Aleda E. Lutz

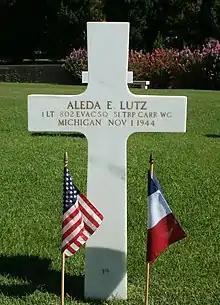
Grave of Lt. Aleda E. Lutz (Rhone American Cemetery and Memorial)

To carry on her legacy, her family and members of the Women's International Bowling Congress joined together to lobby Congress to pass a bill that allowed medical hospitals to be named in honor of women. The effort to rename the facility after Lutz, who was an athlete in bowling and half a dozen other sports, continued to be recognized by women bowlers. They responded to a request at the 1990 WIBC's annual meeting to stir up national support for renaming the center. The vast majority of Saginaw citizens thought the hospital was already named after Lutz—after all, it was dedicated in her honor in 1950 and again in 1988—but it had not been officially recognized by Congress. In fact, the congressional resolution was first offered in 1949, but died in committee because she was a woman. WIBC delegates spread the word that legislation needed to be approved by Congress before the center could officially be named after Lutz. By writing letters and telephoning congressional leaders, they made it happen.